Smoke Hole Canyon

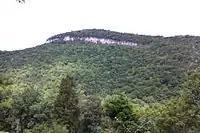
The Cave Mountain Anticline exposed as a cliff-face in Cave Mountain Gap

Eons ago — through a process known as "river piracy" or stream capture — the flow of the river was diverted cataclysmically from its old bed westward into what would eventually become the present Smoke Hole gorge through massive excavation and erosion. This likely developed through an intermediate stage during which the South Branch (or its precursor stream here, the lower Briggs Run) traversed the future Smoke Hole region underground. The roof of the vast subterranean channel then collapsed forming the karst topography seen today. Before the river exits the gap it passes through a narrow channel with ferocious rapids locally known as the "Rock Break". Nearby is Big Spring, source of the water supply for Upper Tract, which discharges 1,040 gallons per minute. (The spring issues from the base of Cave Mountain and is situated about 1,000 feet directly downhill of Cave Mountain Cave [formerly, "Big Cave"]. Many explorers have tried to find connections between the dry cave — which has had over two miles of passages mapped as of 2001 — and the spring, but so far without success. It was here, at cave and spring, that Confederates operated a salt petre works during the Civil War.) High above the river, on the north side of the gap, is a prominent range of limestone cliffs which represent the Cave Mountain Anticline. Here also, at river level, is a very prominent crag — Eagle Rock. A bit further on, Cat Path Rocks, a perpendicular cliff, has been partially cut through by the roadbed and is followed by another outcropping known as High Rocks.